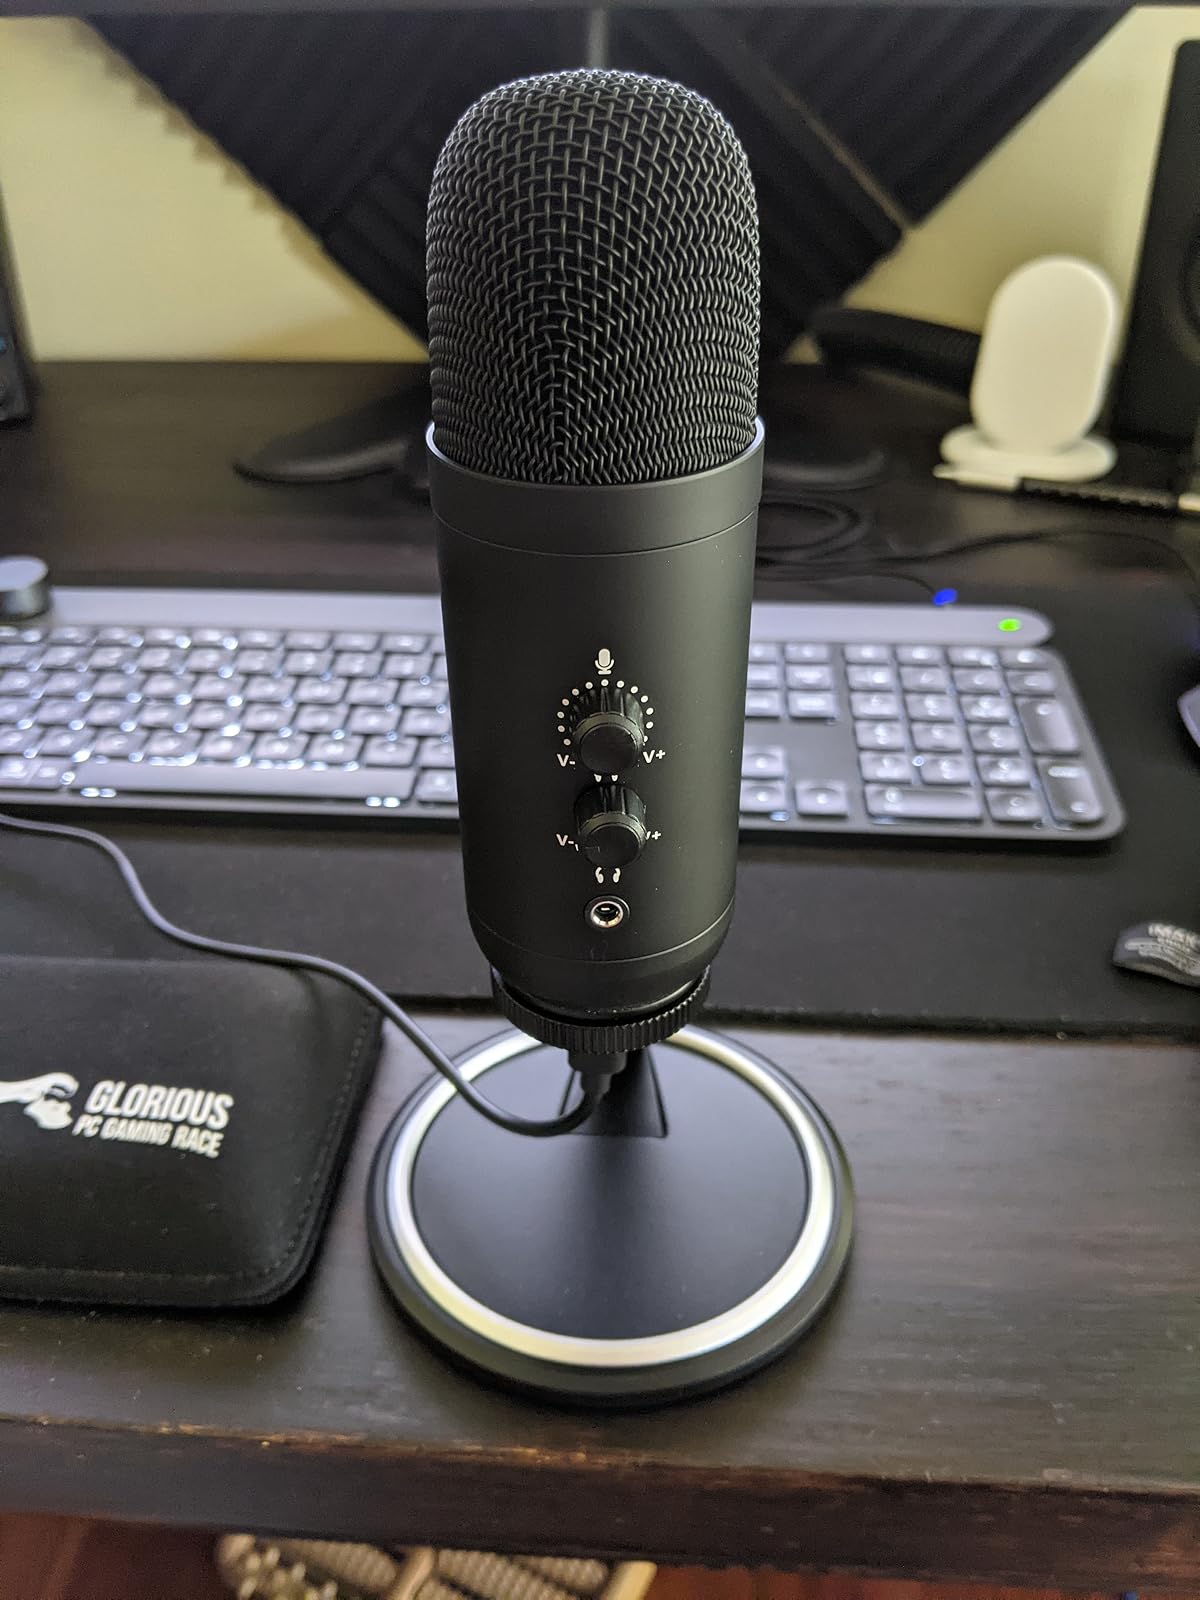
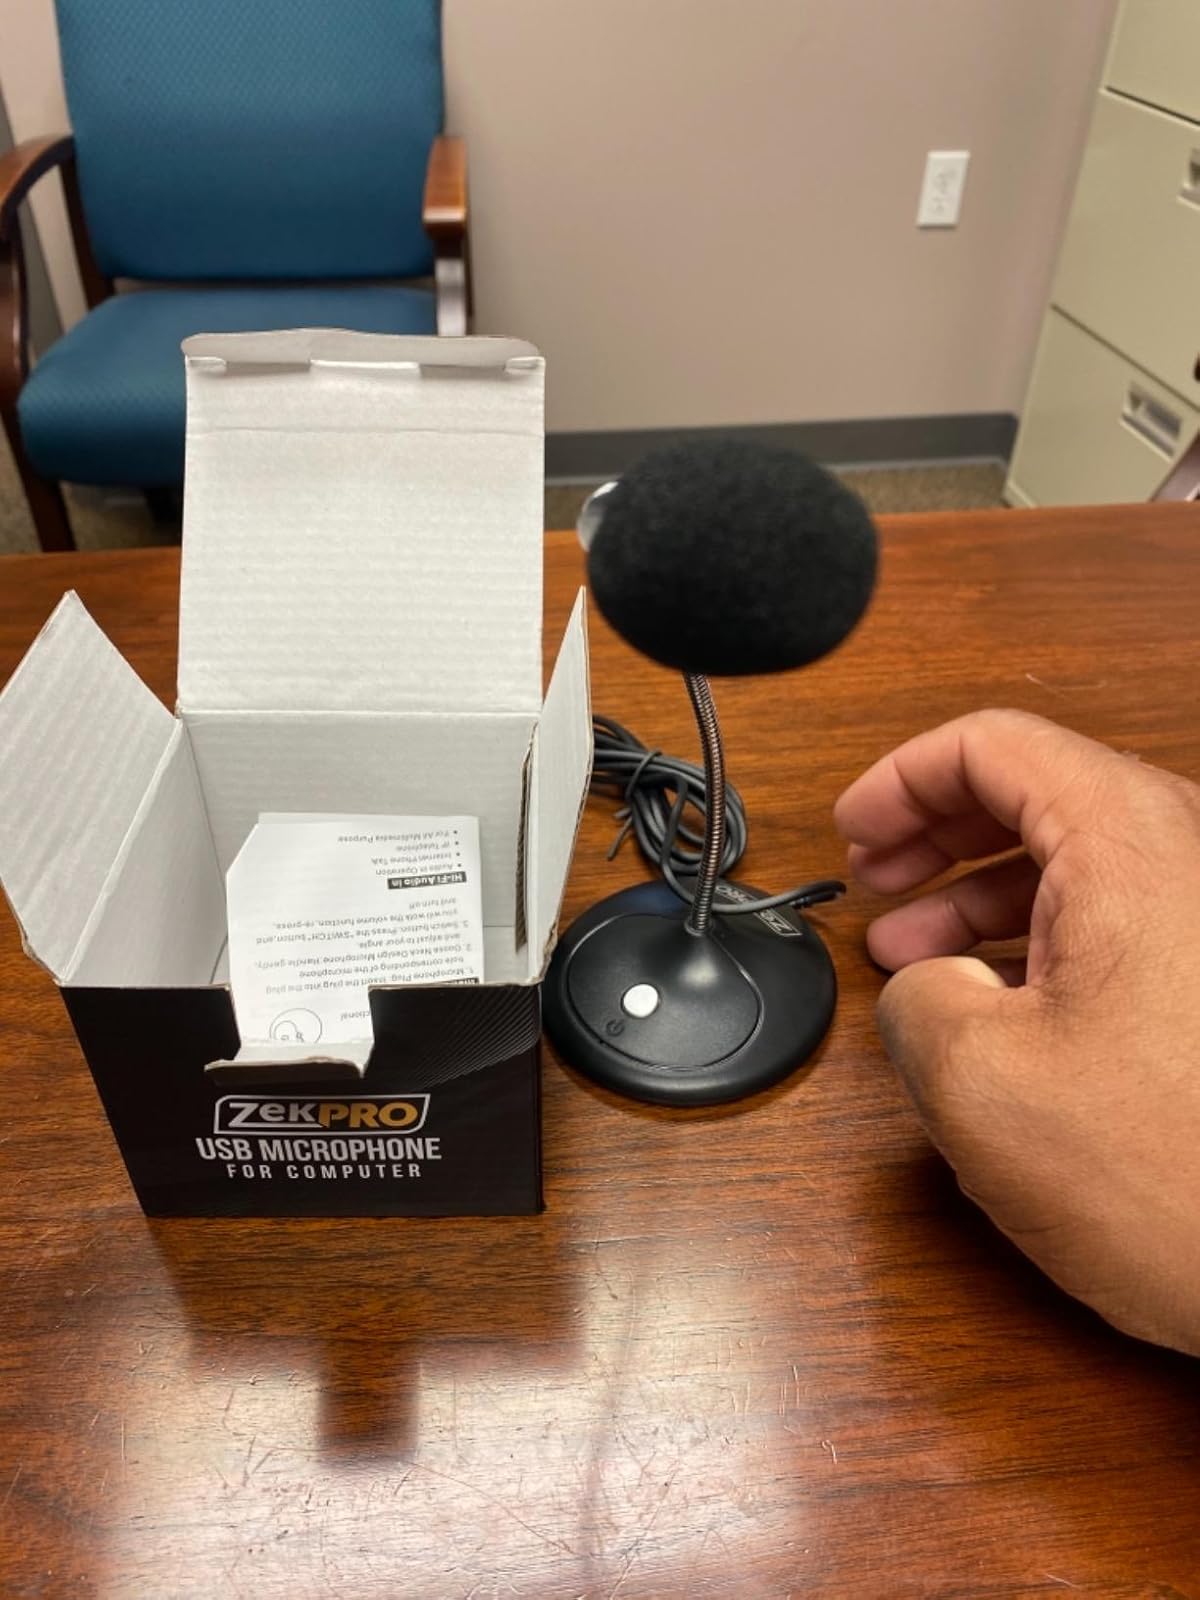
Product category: microphone
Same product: no